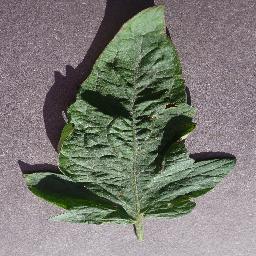
Label: Tomato___Target_Spot